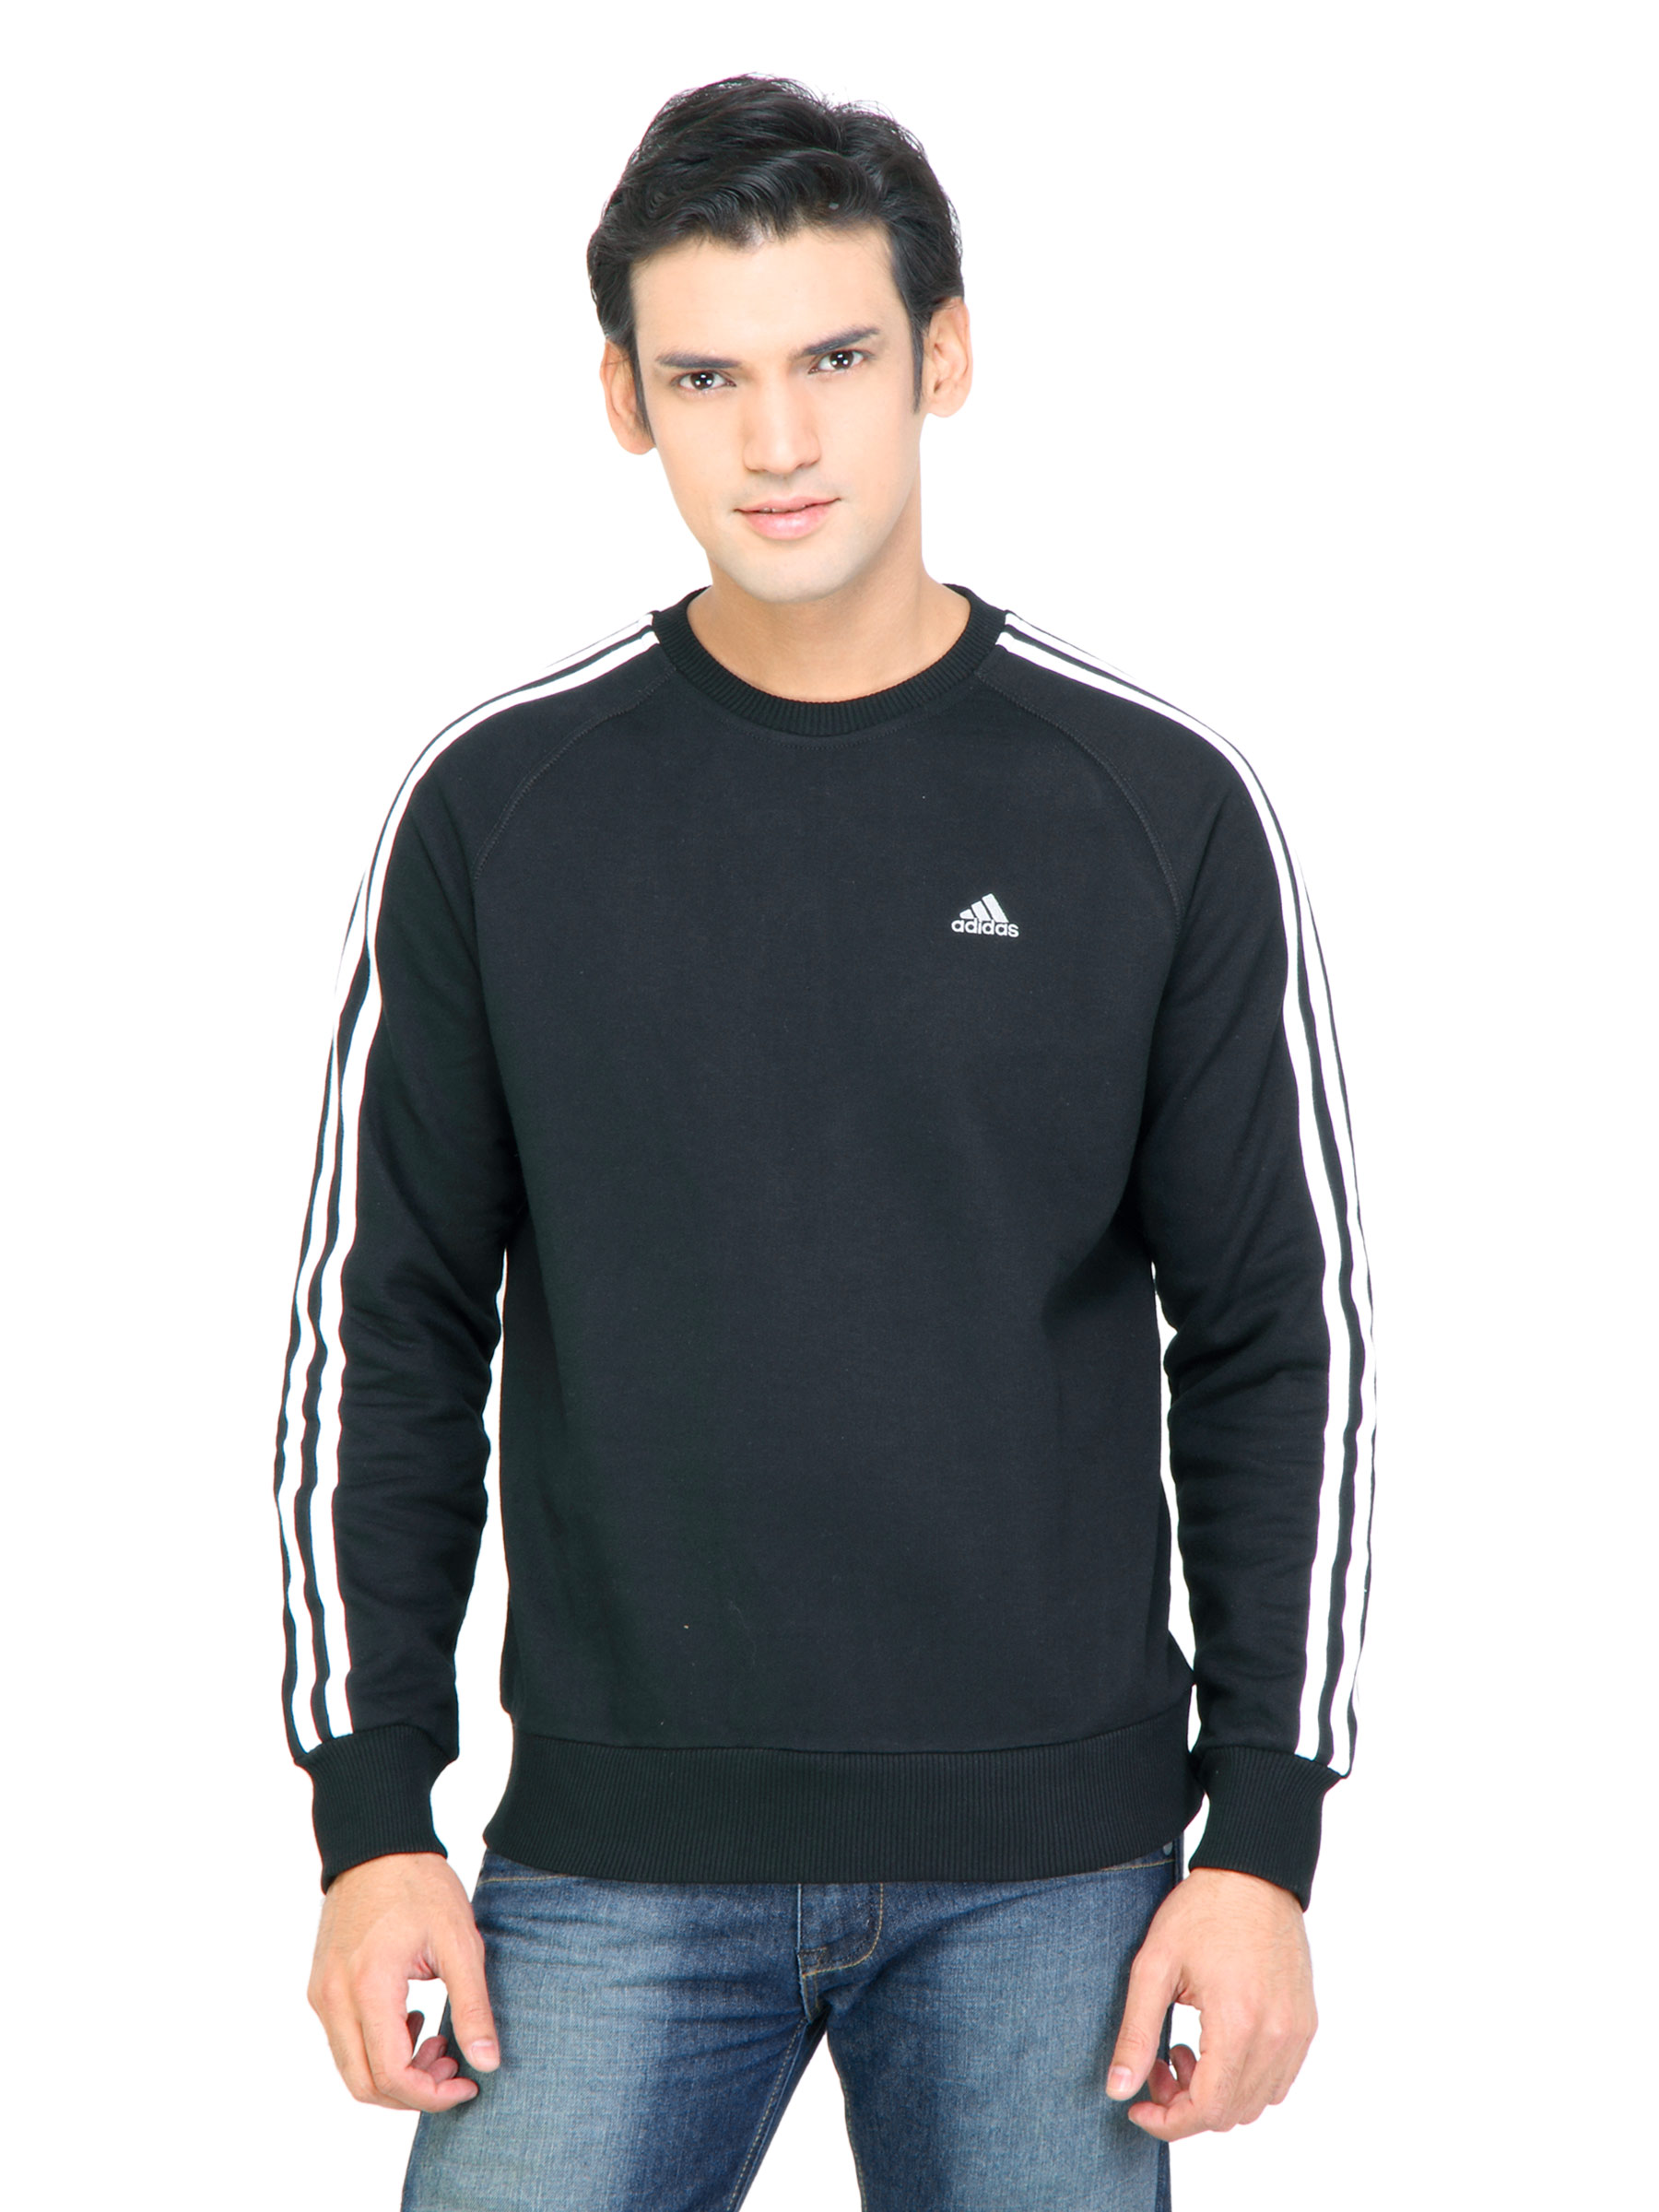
ADIDAS Men Solid Black Sweatshirts
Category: Apparel / Topwear / Sweatshirts
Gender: Men
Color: Black
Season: Fall 2011
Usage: Casual